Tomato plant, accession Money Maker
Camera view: horizontal (90 deg, fisheye); turntable rotation: 120 degrees
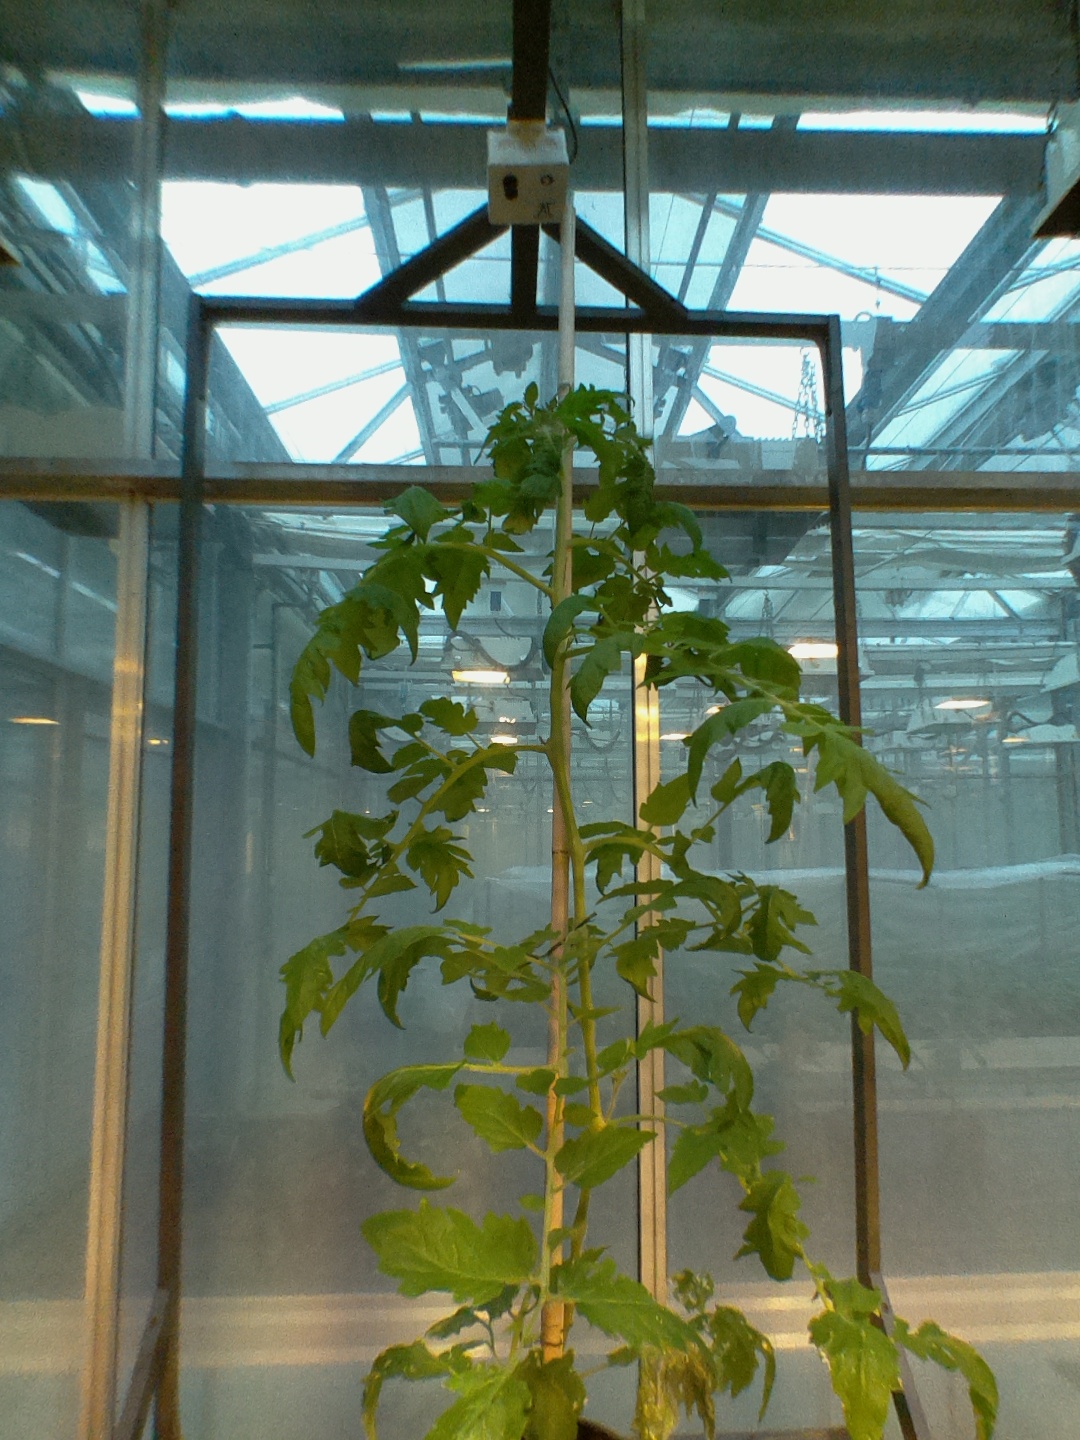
BBCH growth stage 55: 5 inflorescences visible